Lewis Pelly

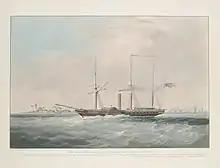
East India Company Steam Ship of War "Berenice", lost in 1865 when it caught fire with Lewis Pelly on board in the Persian Gulf

The Qatari–Bahraini War broke out in 1867. When he was in a position to make a show of strength, in autumn 1868 Pelly sailed to Bahrain with the sloops HMS "Daphne" and HMS "Nymphe", and the gunboats HMS "Clyde" and HMS "Hugh Rose". The outcome by 6 September 1868 was that Muhammad bin Khalifa Al Khalifa was deposed, and his brother Ali bin Khalifa Al Khalifa became the ruler of Bahrain. On 12 September, Pelly signed a treaty with Mohammed bin Thani which recognised the independence of Qatar. In October he went to Bombay in HMS "Vigilant".